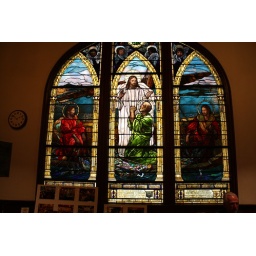
Tiffany stain glass windows in St. Peter's Chapel on Mare Island.